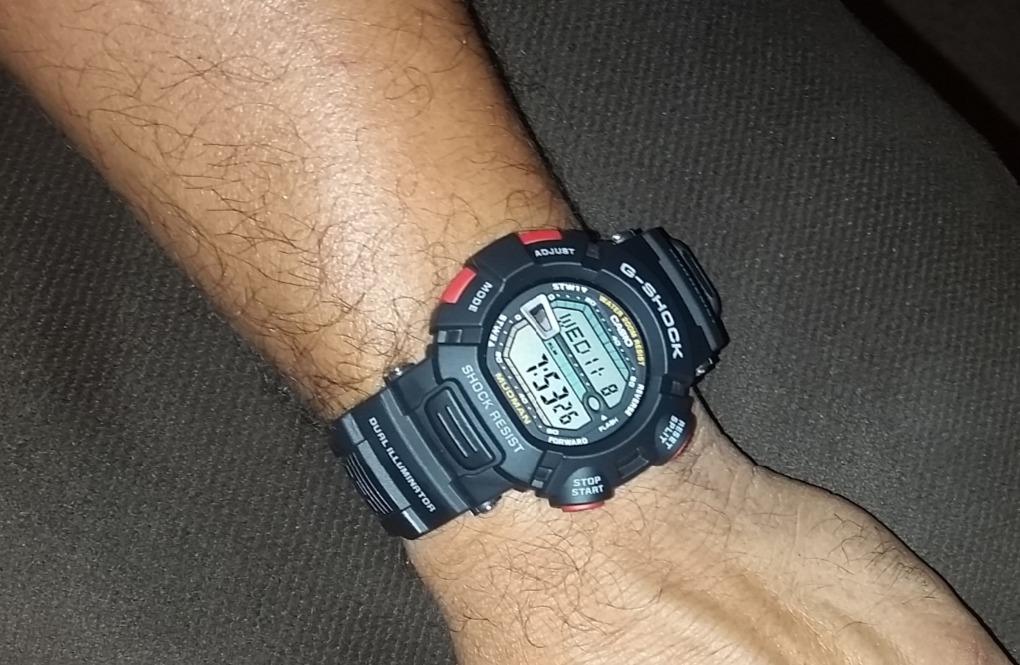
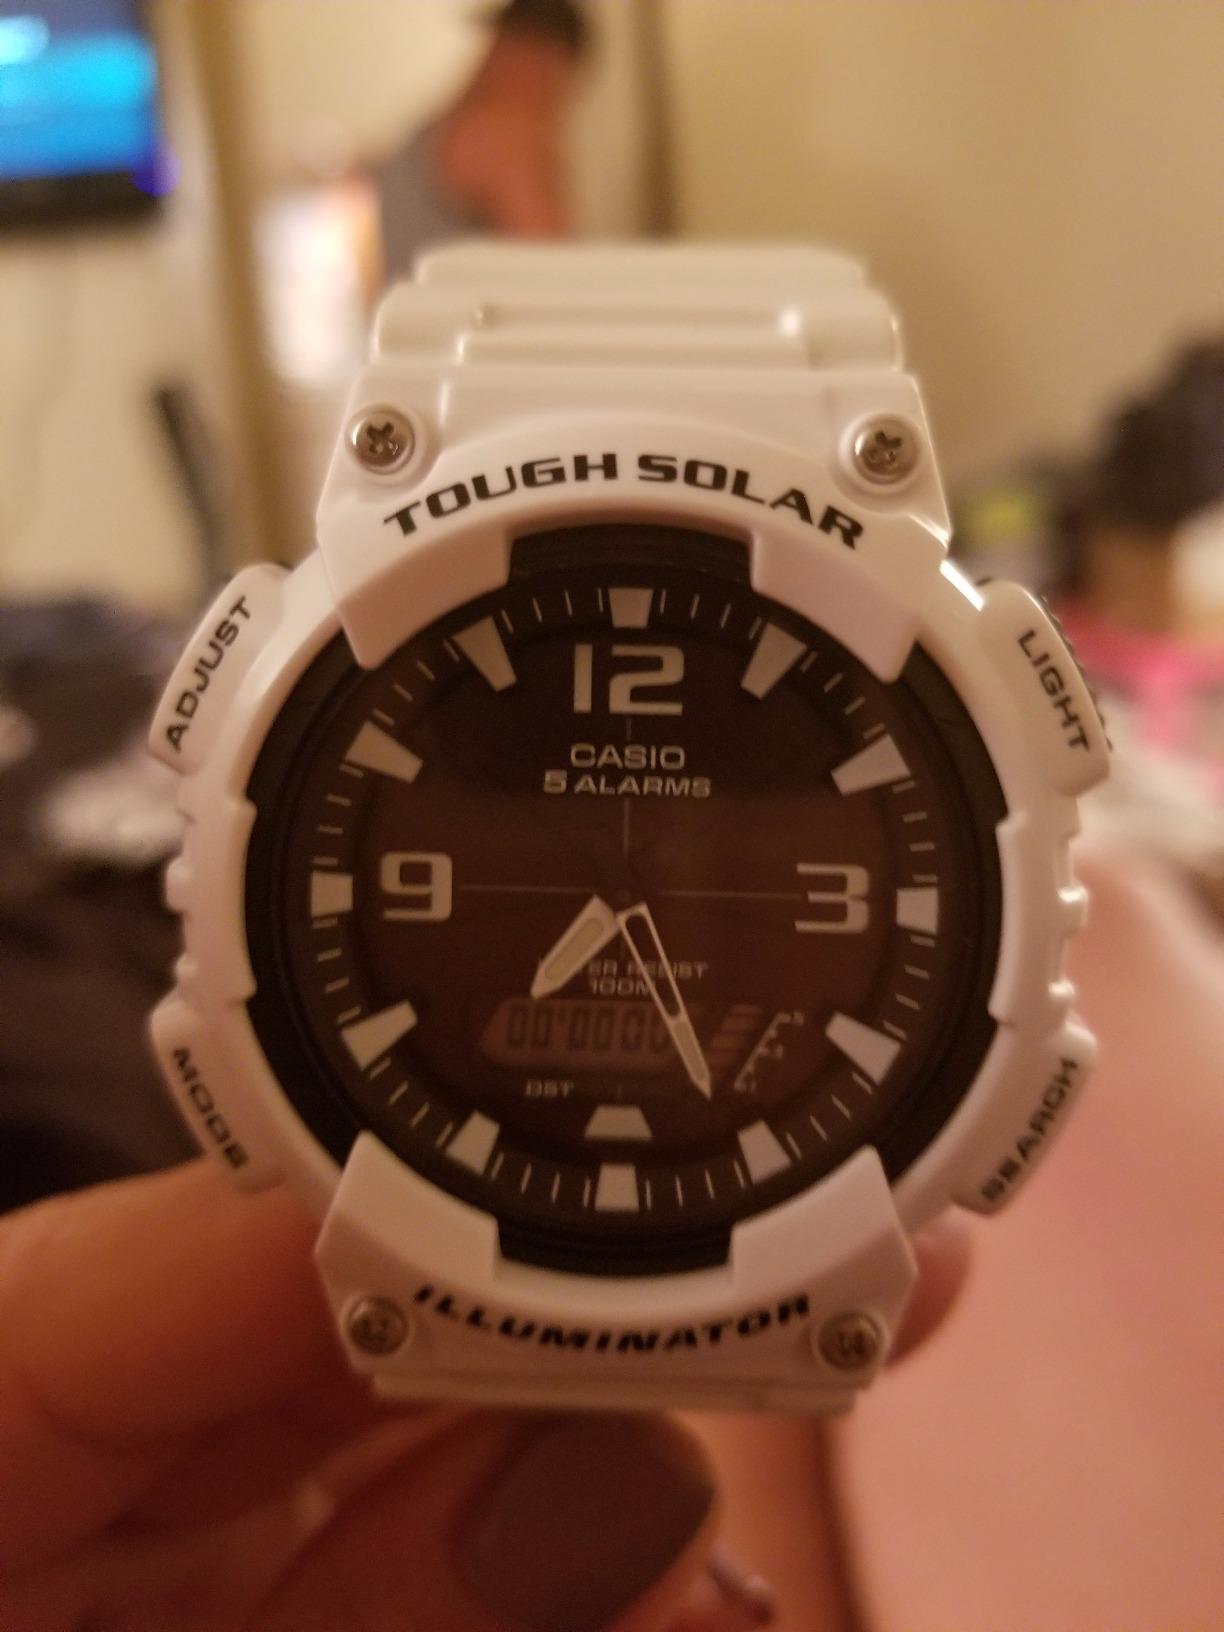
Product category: accessories_watch
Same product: no